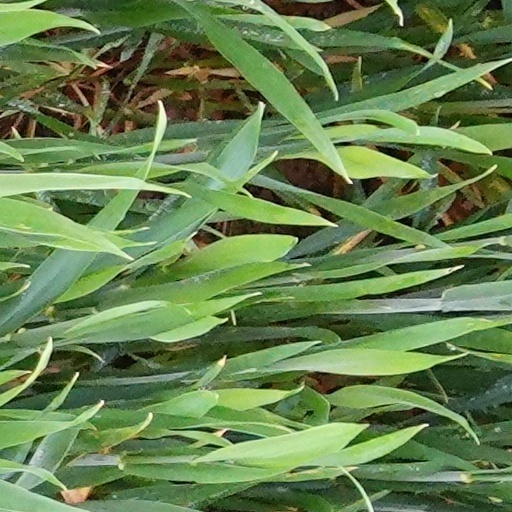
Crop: wheat